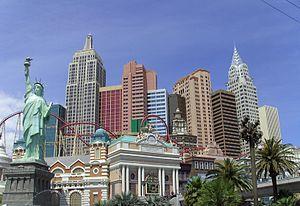
Le New York - New York est un grand hôtel avec casino situé au sud du strip de Las Vegas au 3790 Las Vegas Boulevard South. Il est détenu par le MGM Resorts International.